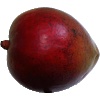
Label: red_mango